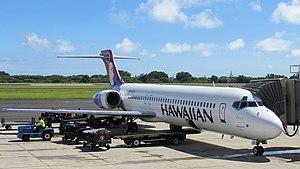
L'aéroport de Lihue est un aéroport public appartenant à l'État situé dans la Census-designated place de Lihue sur la côte sud - est de l'île de Kauai dans le comté de Kauai, Hawaï, États-Unis, à deux miles nautiques à l'est du centre du CDP.